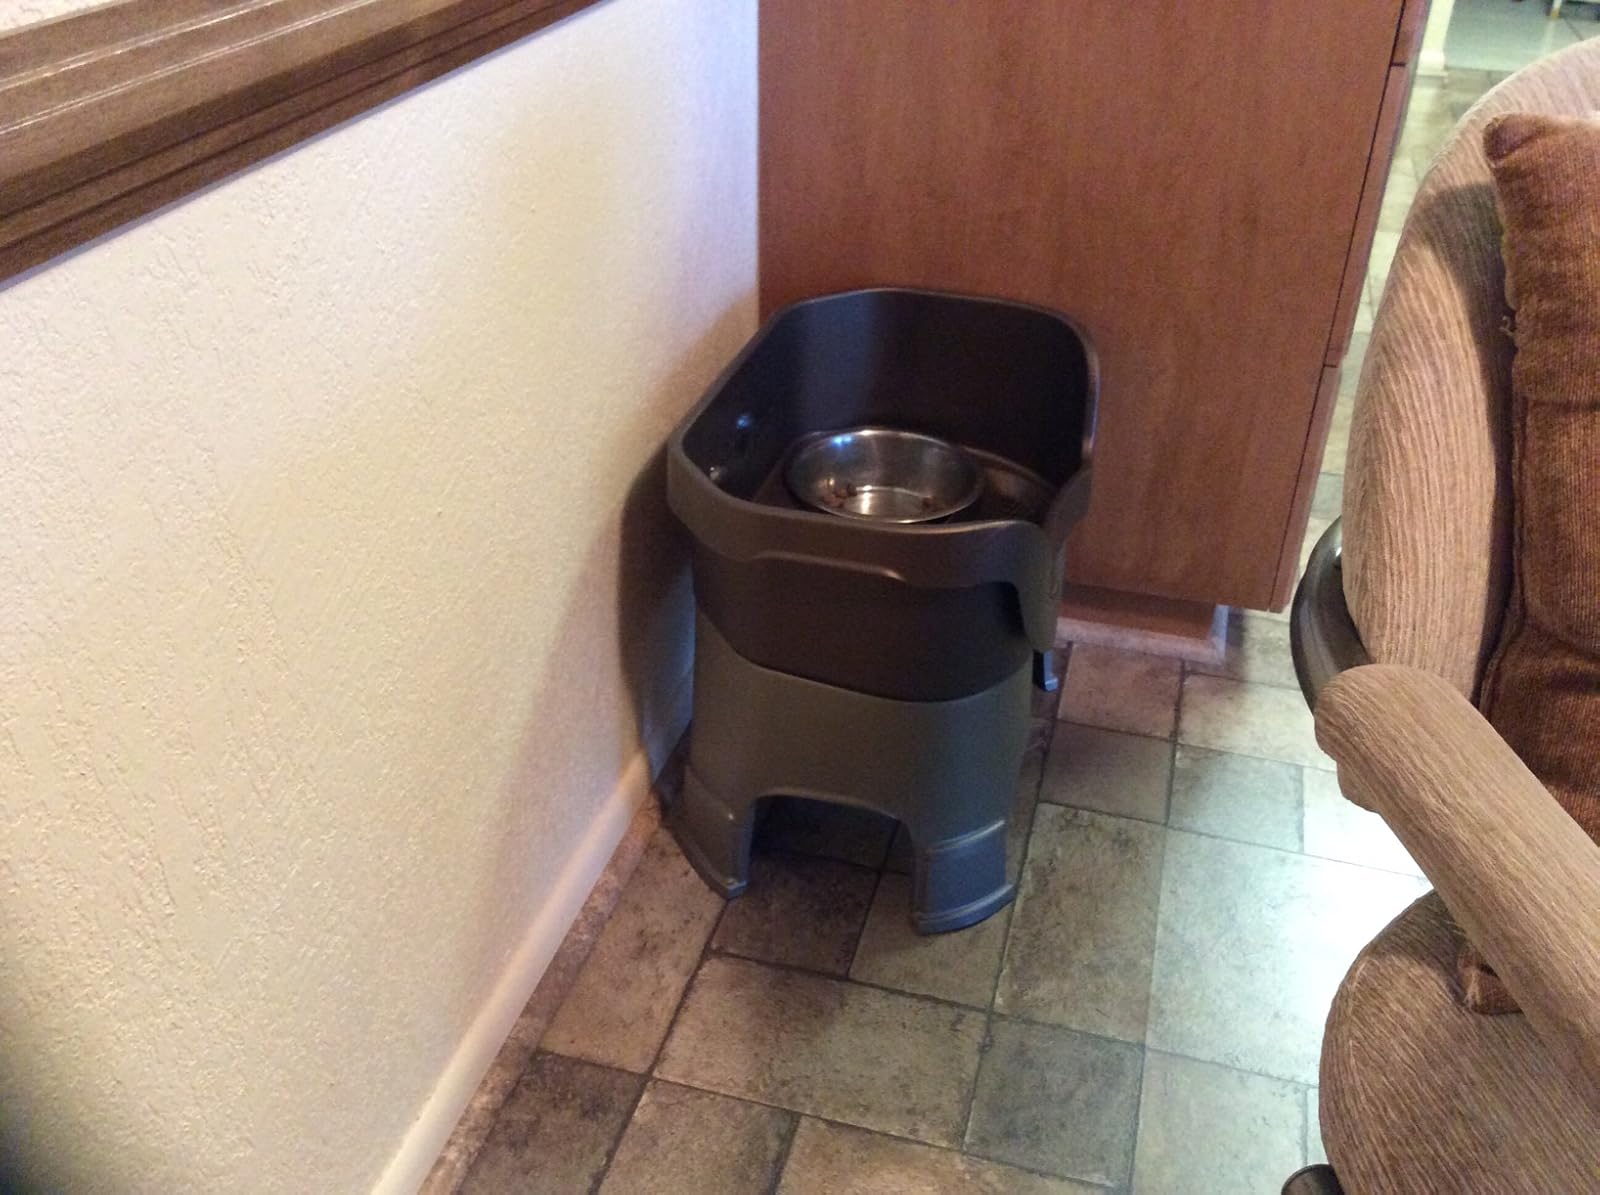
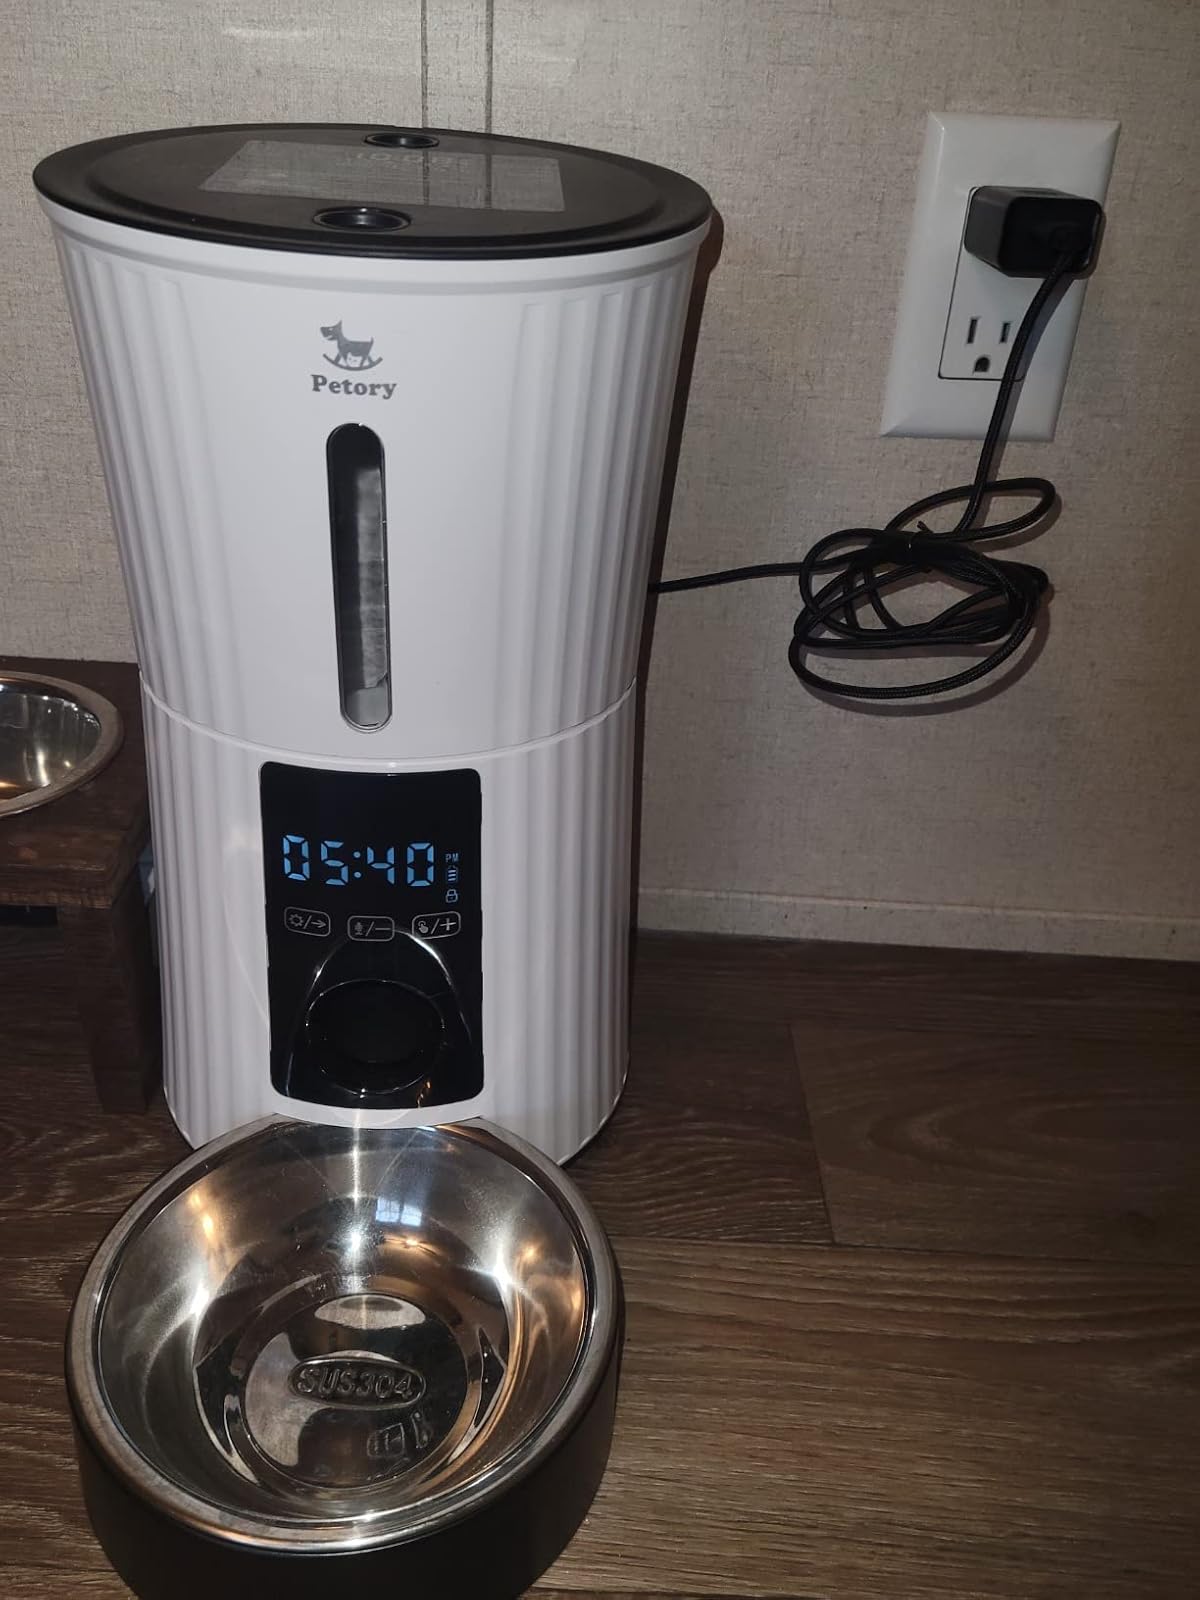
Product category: items_feeder
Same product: no